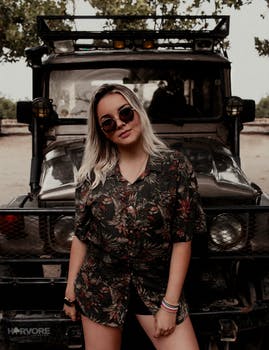
Label: No Watermark